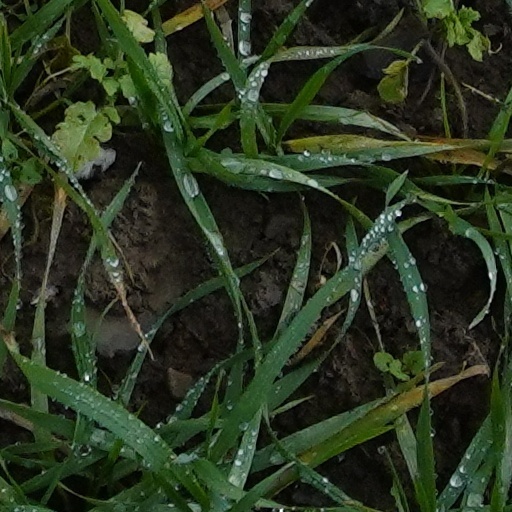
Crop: wheat